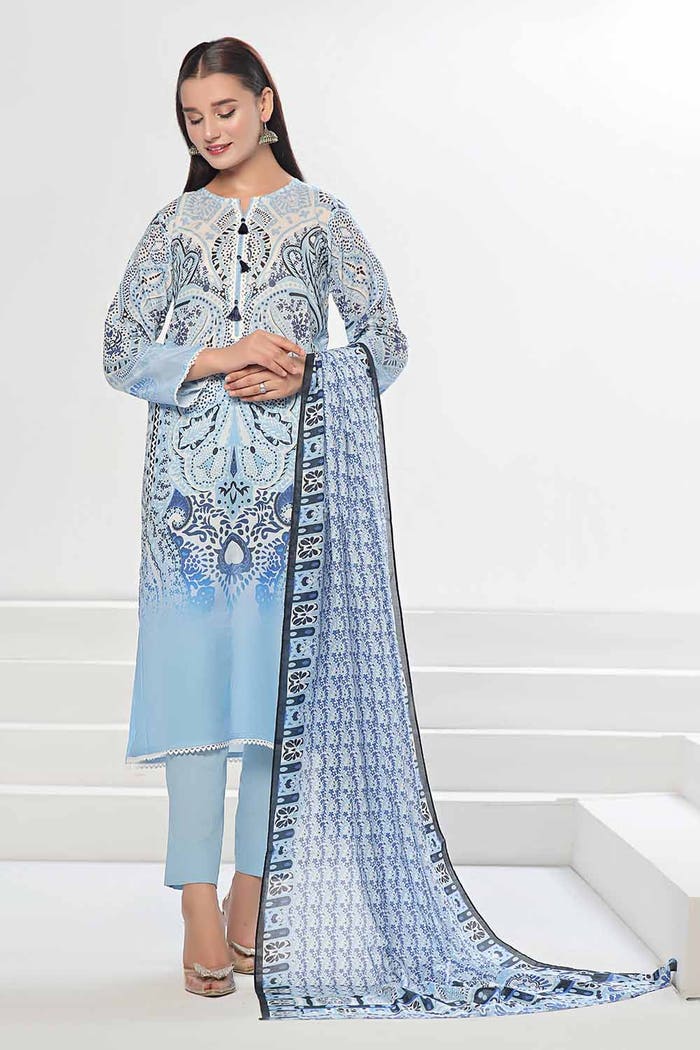
blue multi karigari suit